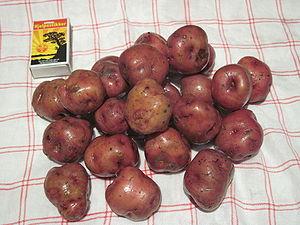
Ringerikspotet fra Ringerike est une indication géographique protégée appliquée à une production de pomme de terre de la variété 'Ringerikspotet', variété traditionnelle locale cultivée dans le sud de la Norvège.